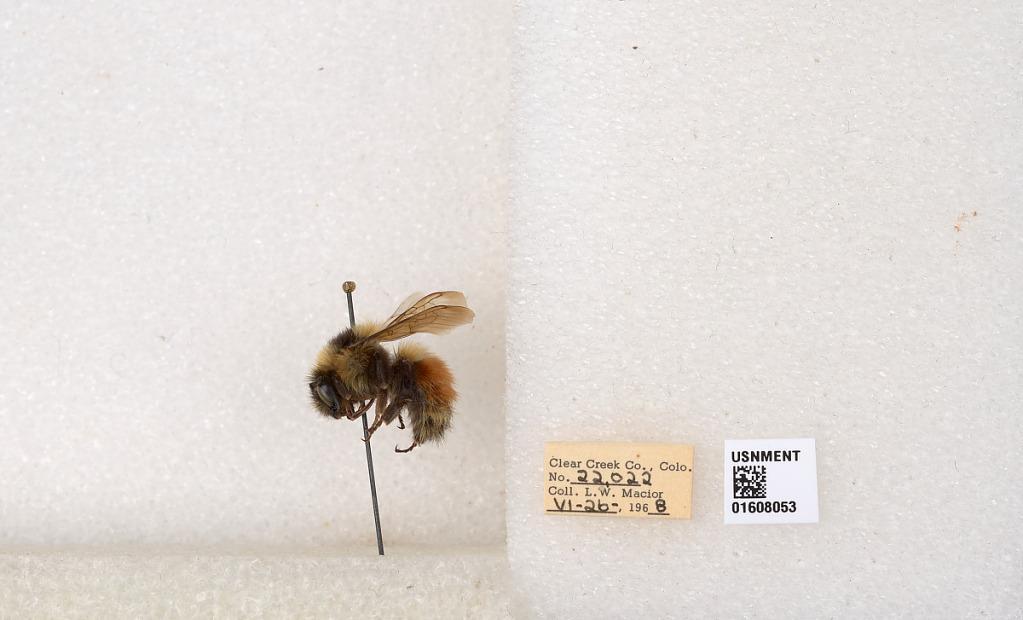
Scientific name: Bombus (Pyrobombus) sylvicola Kirby
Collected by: L. Macior
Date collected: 1968-6-26
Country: United States
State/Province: Colorado
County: Clear Creek
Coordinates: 39.6891, -105.644